Invisible (2015 film)

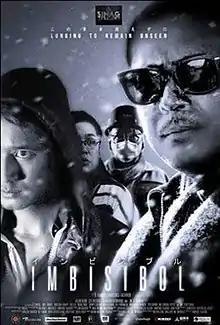

Invisible is a 2015 Filipino drama film directed by Lawrence Fajardo. It was screened in the Contemporary World Cinema section of the 2015 Toronto International Film Festival.